Silent Hill: Homecoming

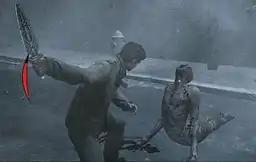
Alex attacking a monster with a dagger; a health meter is visible.

The player assumes the role of Alex Shepherd, a Special Forces soldier who returns home from an overseas tour of duty to find that his father and younger brother are missing, and that his mother has gone into catatonia. Alex begins to search for his brother, leading him to Silent Hill after searching his hometown of Shepherd's Glen.